MagCom

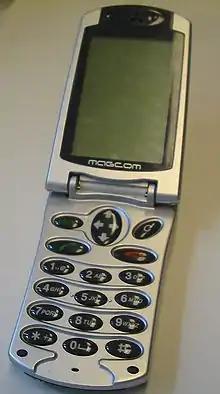
MagCom mobile phone

MagCom was a Norwegian manufacturer of cellular GSM handsets. The company, located in Oslo, was founded in 1999. In its various phases, around 200 million NOK were invested in the company. Insight Capital Partners, Telenor Venture and Anders Wilhelmsen AS were the largest investors. The company's single product was the triple band MagCom cellular phone, on sale from April 2001.